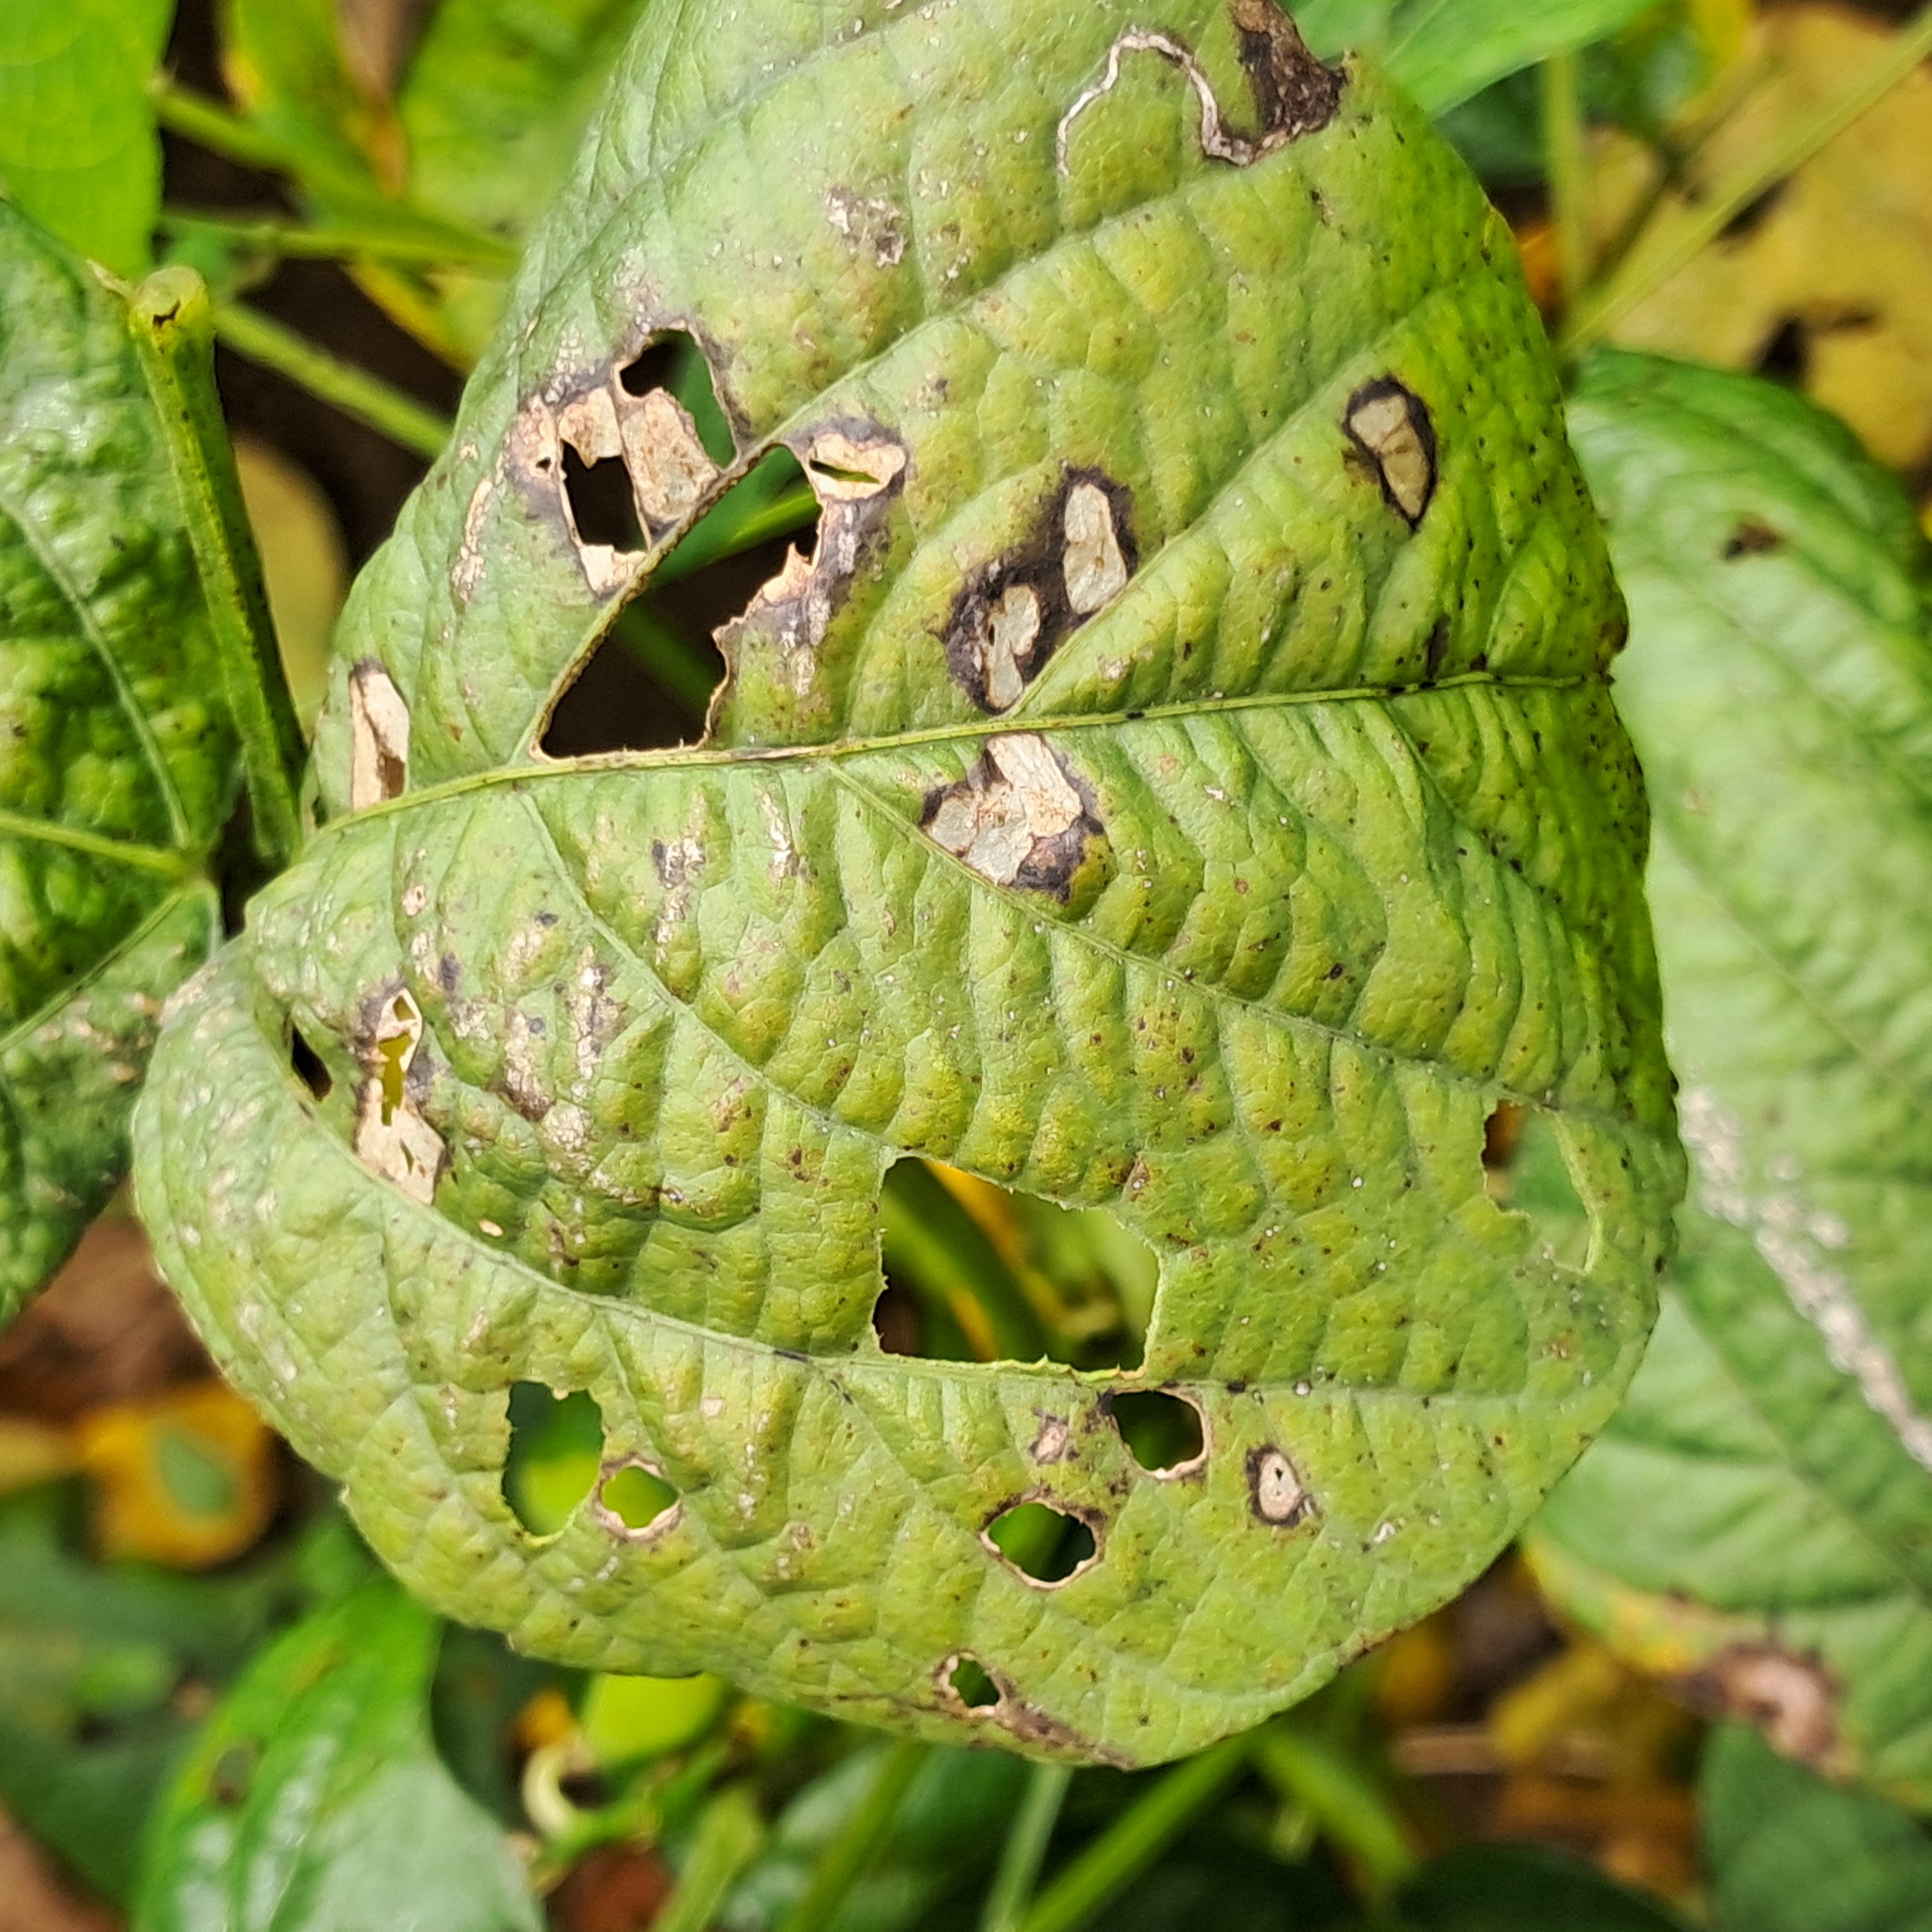
Label: Frog_Leaf_Eye